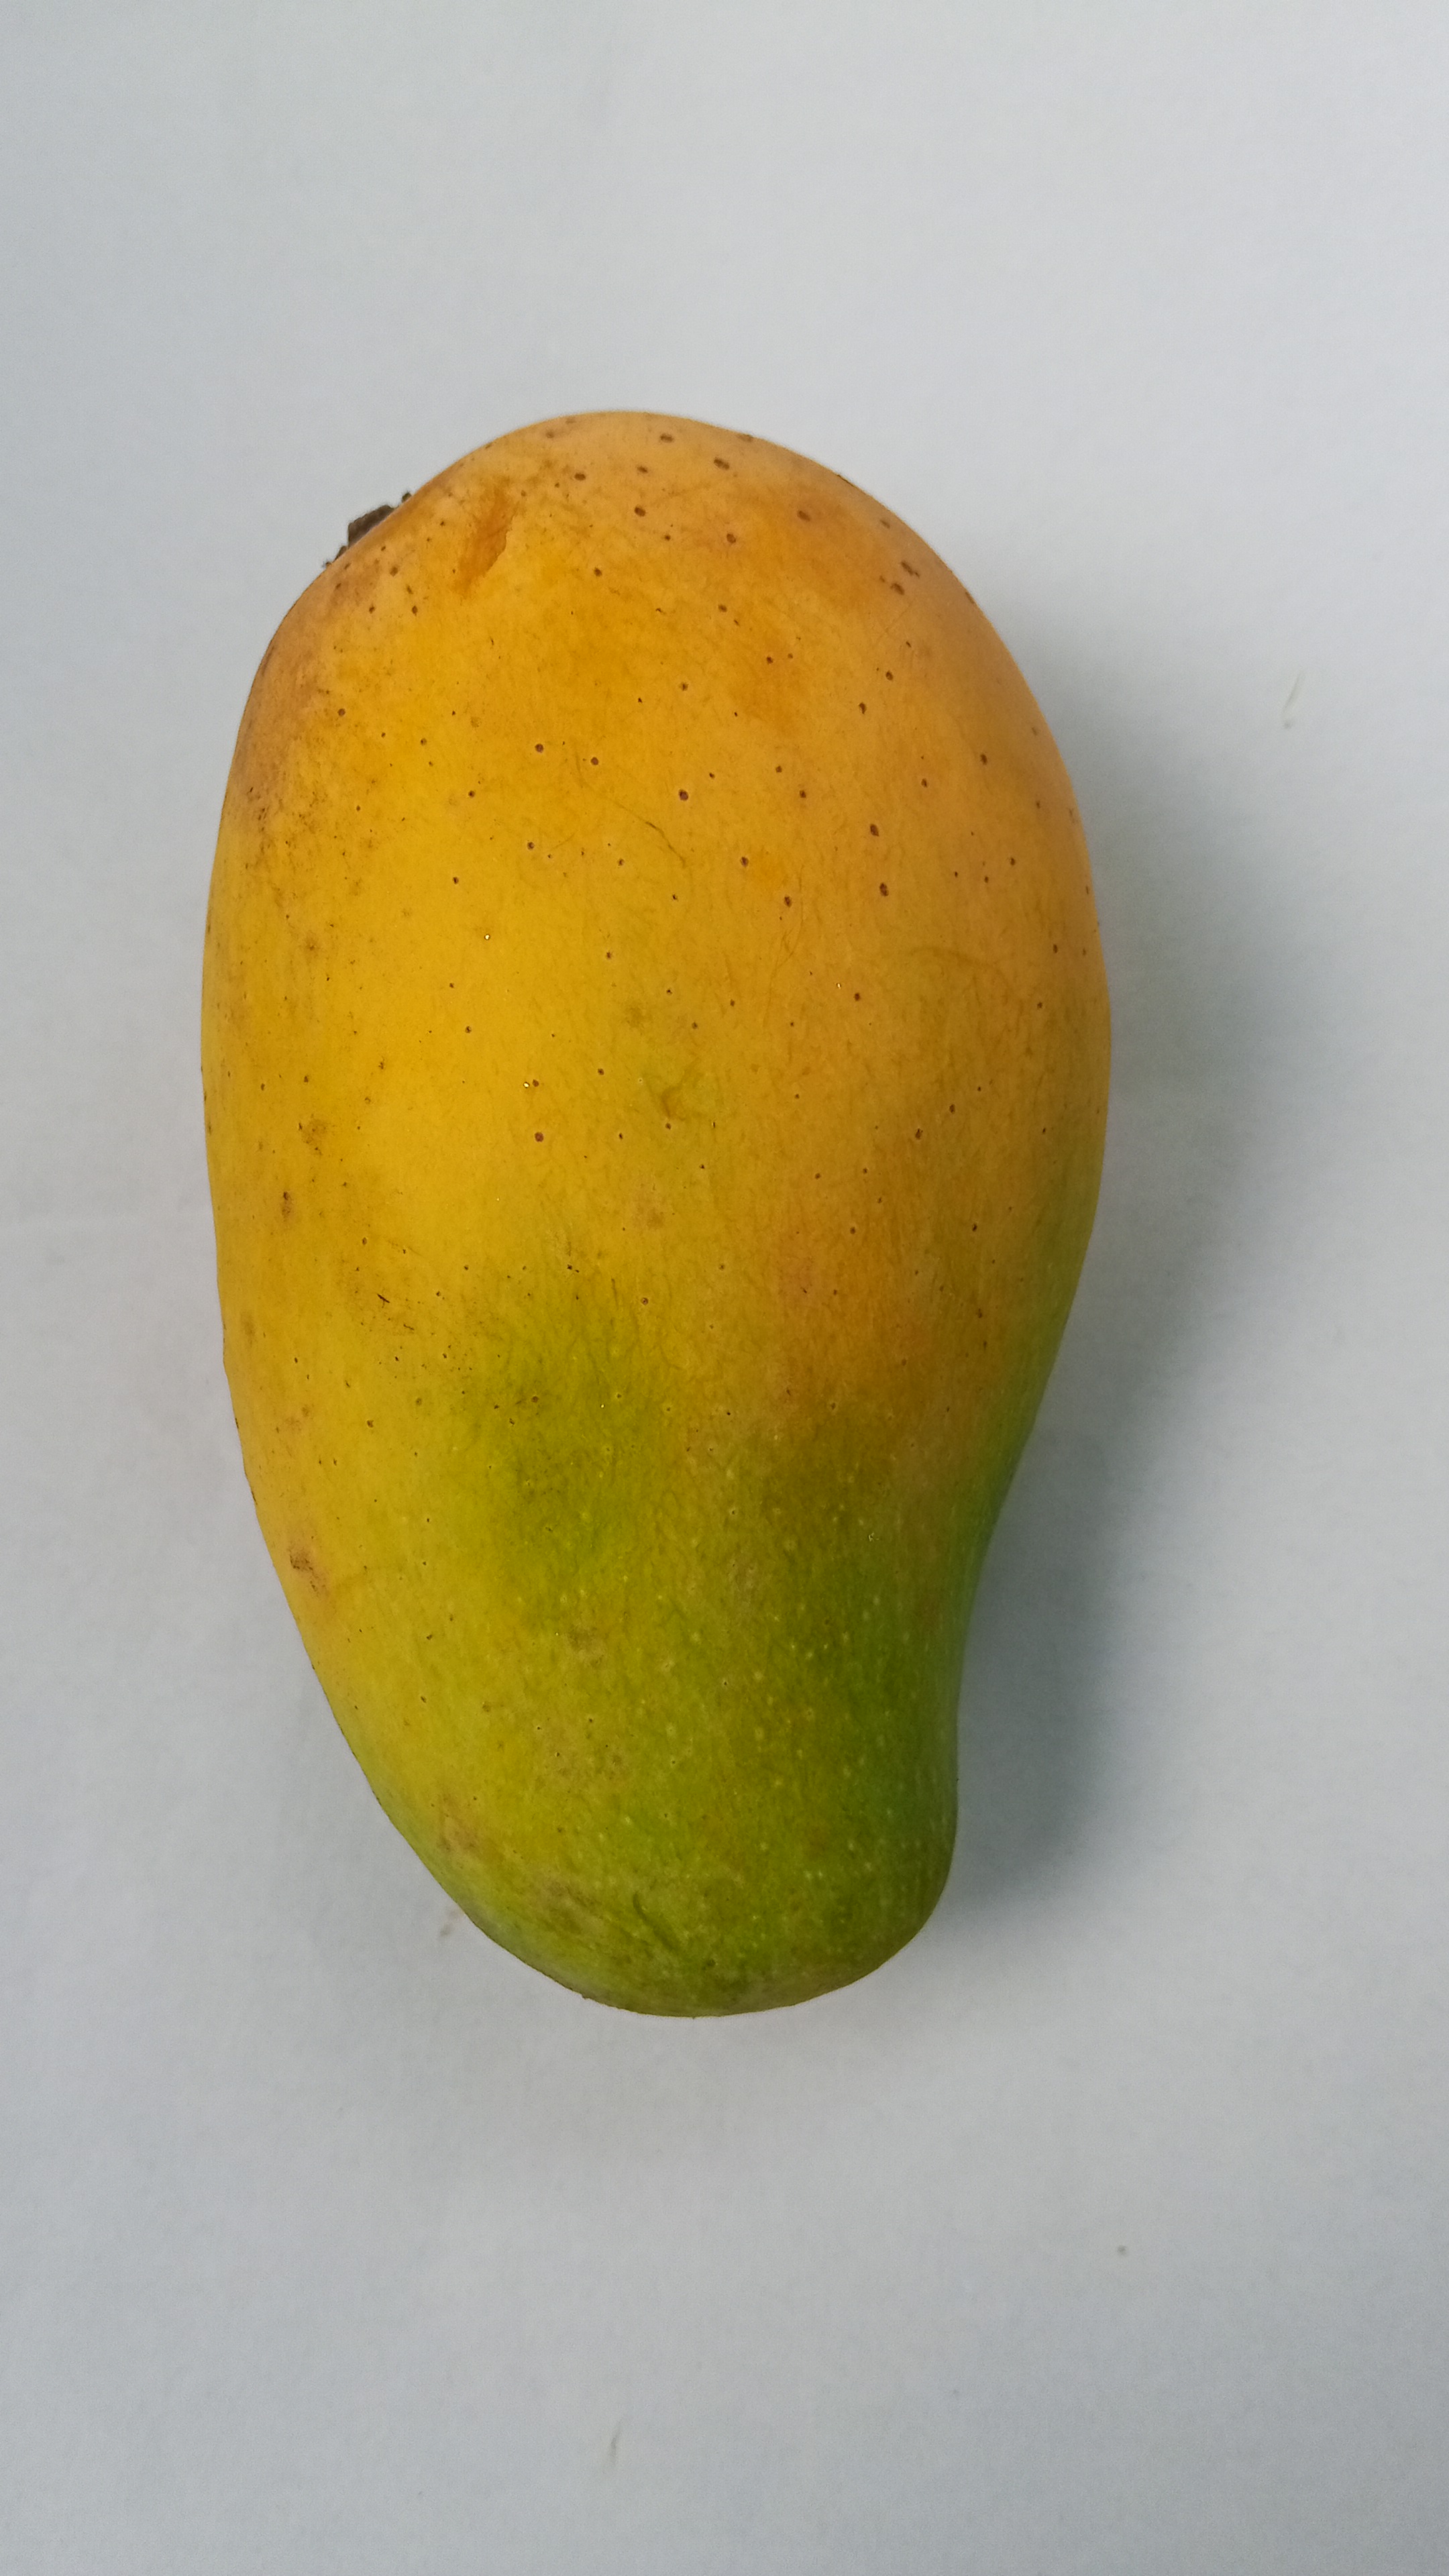
Mango variety: RaniBhog